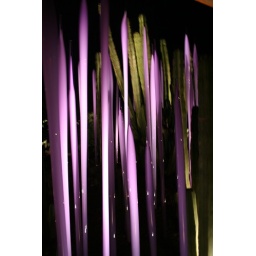
The purple glass looked really cool against the greens of the desert plant life.